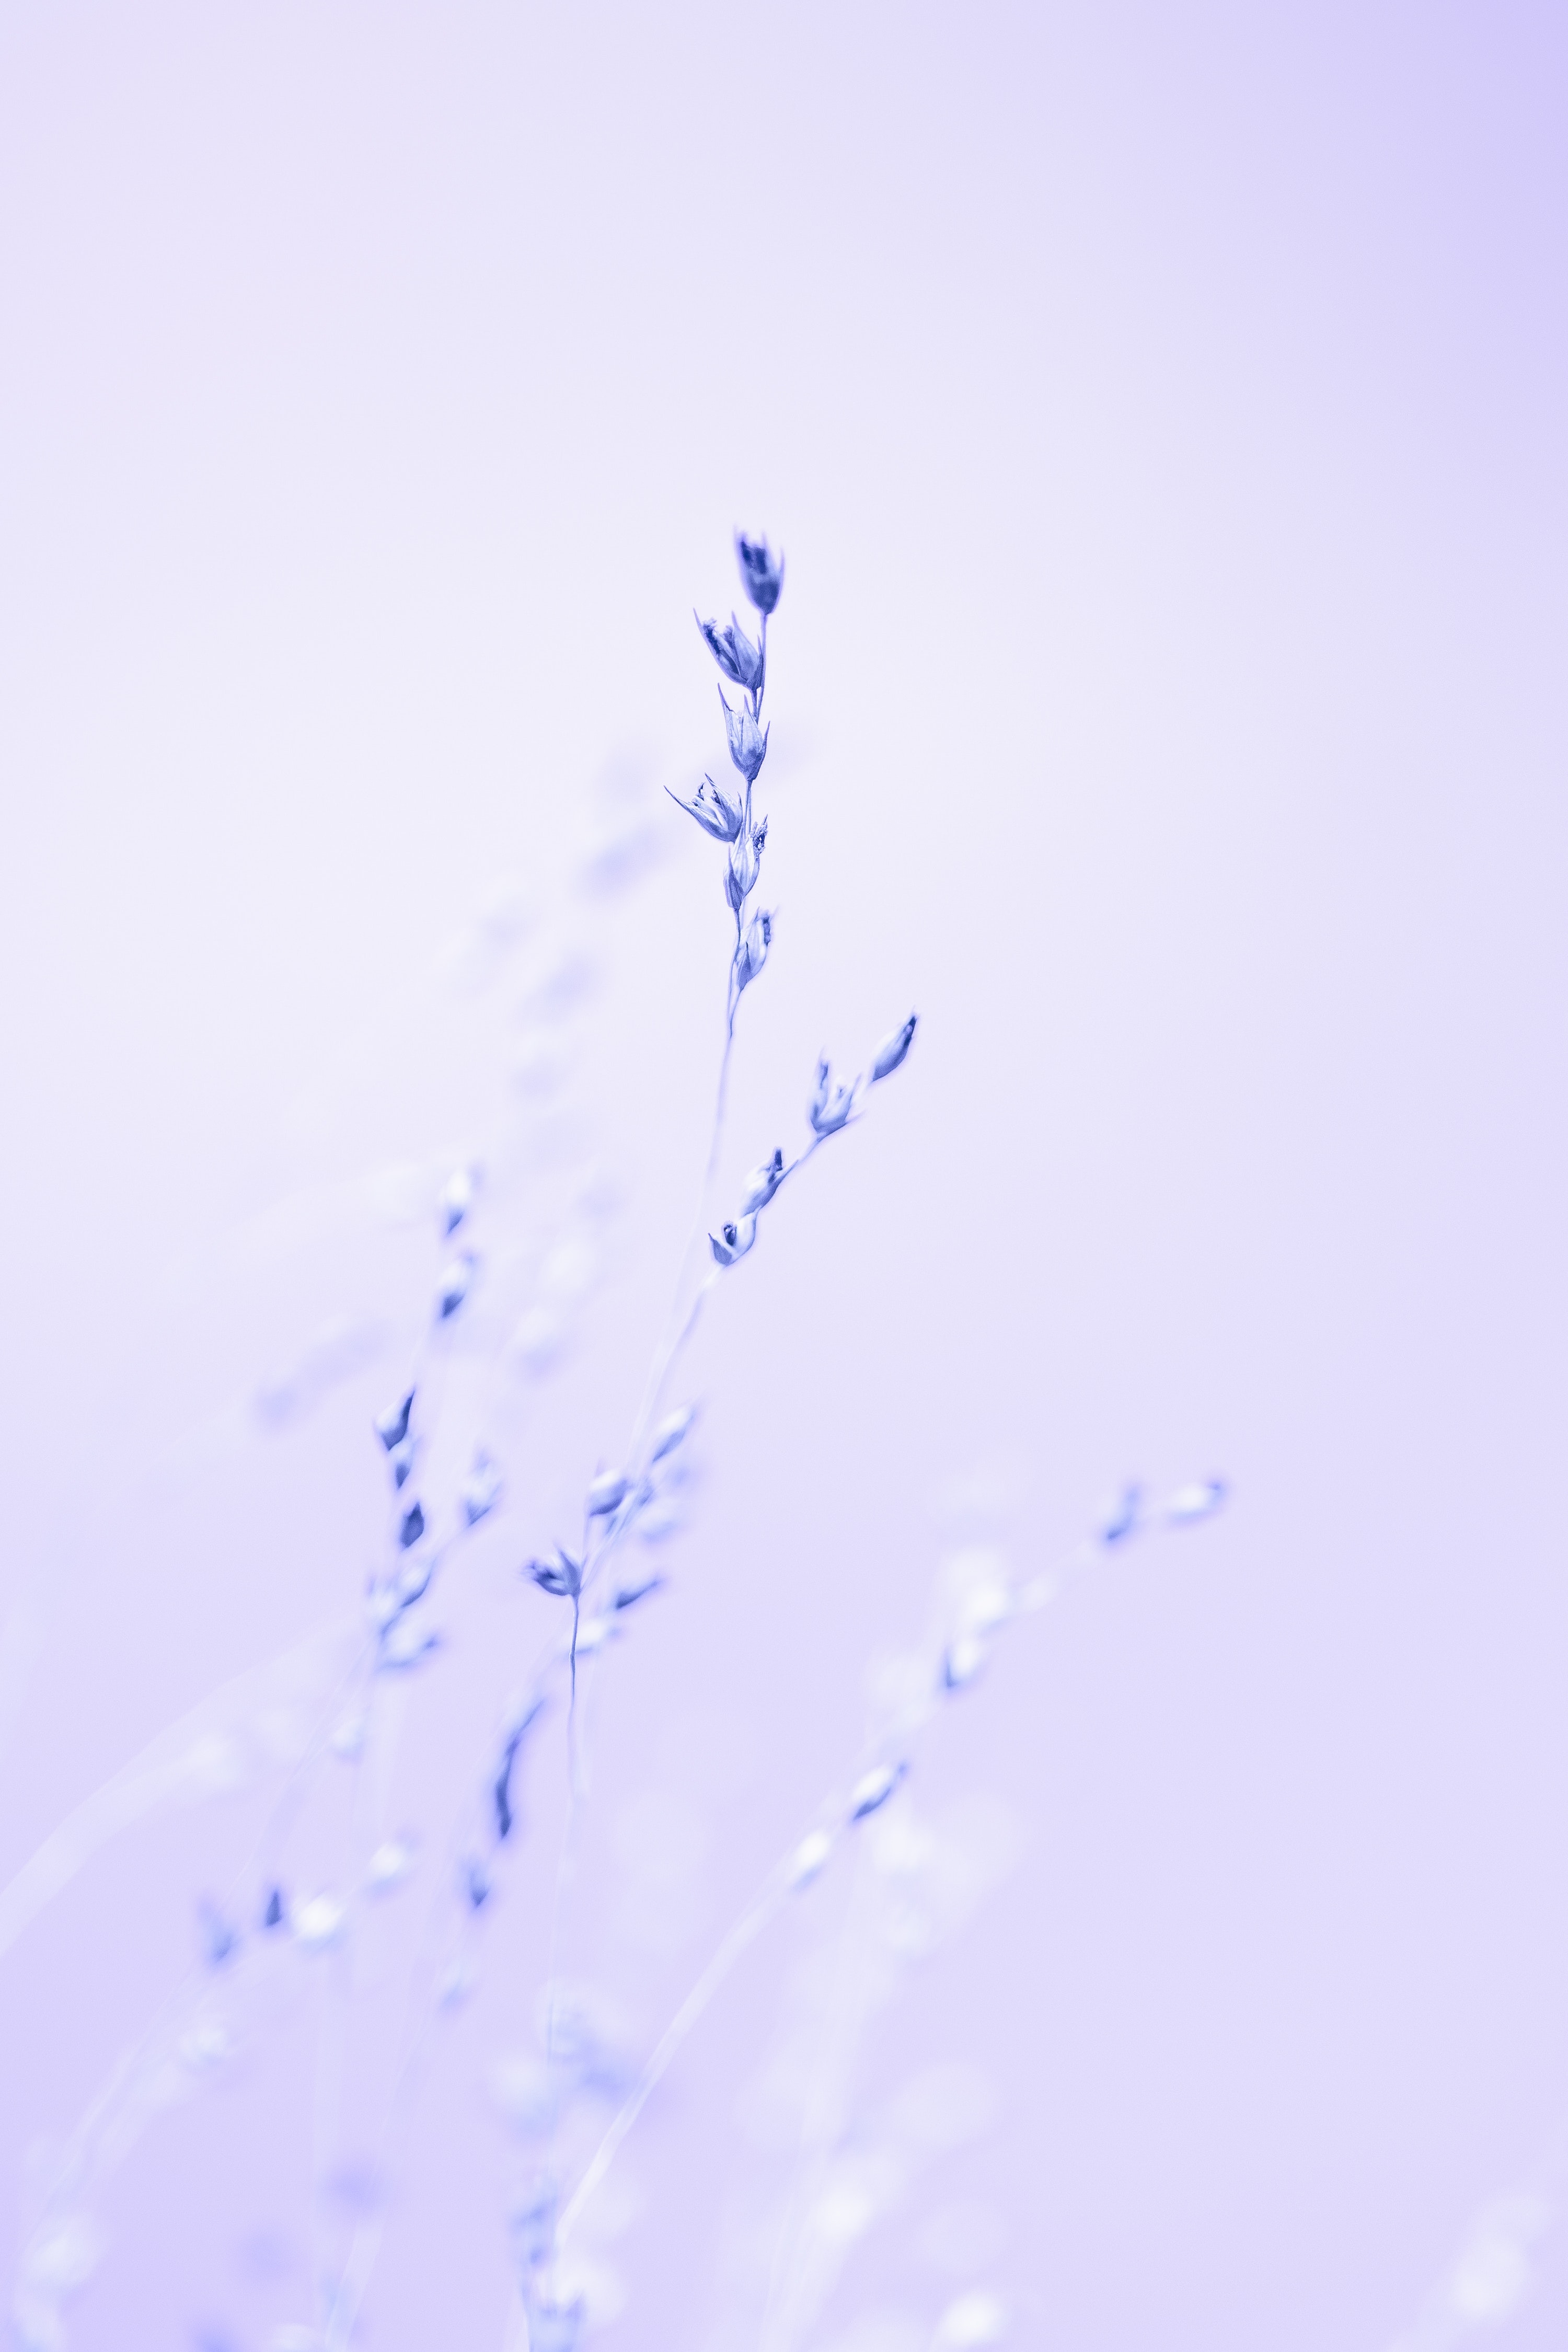
flower, plant, sky, twig, electric blue, flowering plant, herbaceous plant, tree, grass, plant stem, macro photography